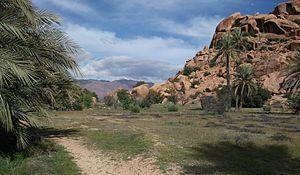
Tafraout ou Tafraoute est une petite ville berbèrophone de l'Anti-Atlas marocain située à 170 km au sud-est d'Agadir dans la région du Souss au cœur de la vallée des Ammelen, au milieu d'un cirque de rocs de granit rose à une centaine de kilomètres au sud de Taroudant et à l’est de Tiznit.